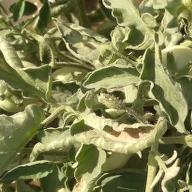
Crop: Tomato
Condition: virosis-d